1987 Alianza Lima plane crash

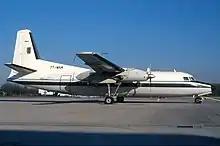
A Fokker F27-400M, the aircraft type involved in the accident

The 1987 Alianza Lima air disaster occurred on 8 December 1987, when a Peruvian Navy Fokker F27-400M chartered by Peruvian football club Alianza Lima crashed into the Pacific Ocean seven miles from Jorge Chávez International Airport near the city of Callao. Of the 43 people on board, only the pilot survived.